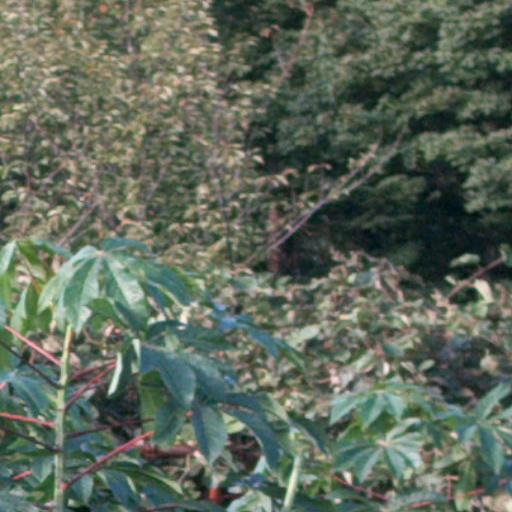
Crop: cassava